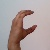
The image shows a hand gesture representing the letter 'C' in Indian Sign Language.